Agecroft Power Station

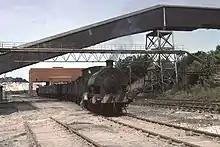
A Robert Stephenson & Hawthorn-built 0-4-0ST pauses while shunting waggons at the power station in 1976.

The stations used cooling water from the River Irwell and the B and C stations were cooled by four large natural draft cooling towers situated close to the banks of the Irwell.